List of Arsenal F.C. seasons

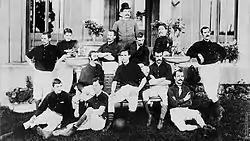
A black-and-white team photograph of the Arsenal squad in their third season of existence.

Arsenal Football Club is an English professional association football club based in Holloway, London. The club was formed in Woolwich in 1886 as Dial Square before it was shortly renamed to Royal Arsenal, and then Woolwich Arsenal in 1893. They became the first southern member admitted into the Football League in 1893, having spent their first four seasons solely participating in cup tournaments and friendlies. The club's name was shortened to Arsenal in 1914, a year after moving to Highbury. In spite of finishing fifth in the Second Division in 1915, Arsenal rejoined the First Division at the expense of local rivals Tottenham Hotspur when football resumed after the First World War. Since that time, they have not fallen below the first tier of the English football league system and hold the record for the longest uninterrupted time in the top flight.